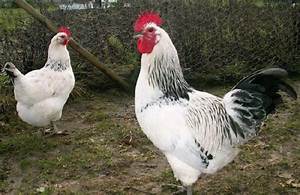
Label: chicken